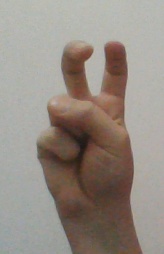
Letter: toot